UMBC Retrievers men's basketball statistical leaders

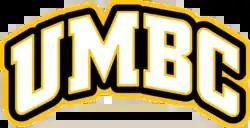

The UMBC Retrievers men's basketball statistical leaders are individual statistical leaders of the UMBC Retrievers men's basketball program in various categories, including points, assists, blocks, rebounds, and steals. Within those areas, the lists identify single-game, single-season, and career leaders. The Retrievers represent the University of Maryland, Baltimore County in the NCAA's America East Conference.